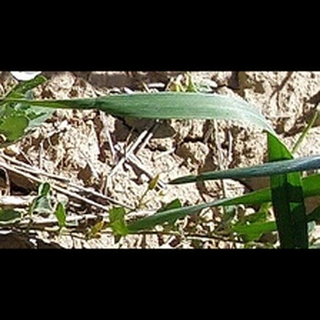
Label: healthy_wheat